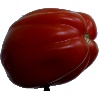
Label: tomato_heart